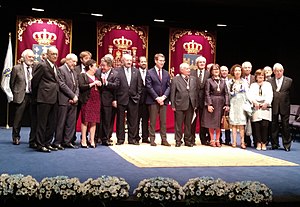
Día das Letras Galegas
2018.
Día das Letras Galegas er en dag, hvor det galiciske sprog og den galiciske litteratur fejres. Denne festlighed har fundet sted den 17. maj siden 1963. I 1991 blev den en offentlig fridag i hele Galicien.